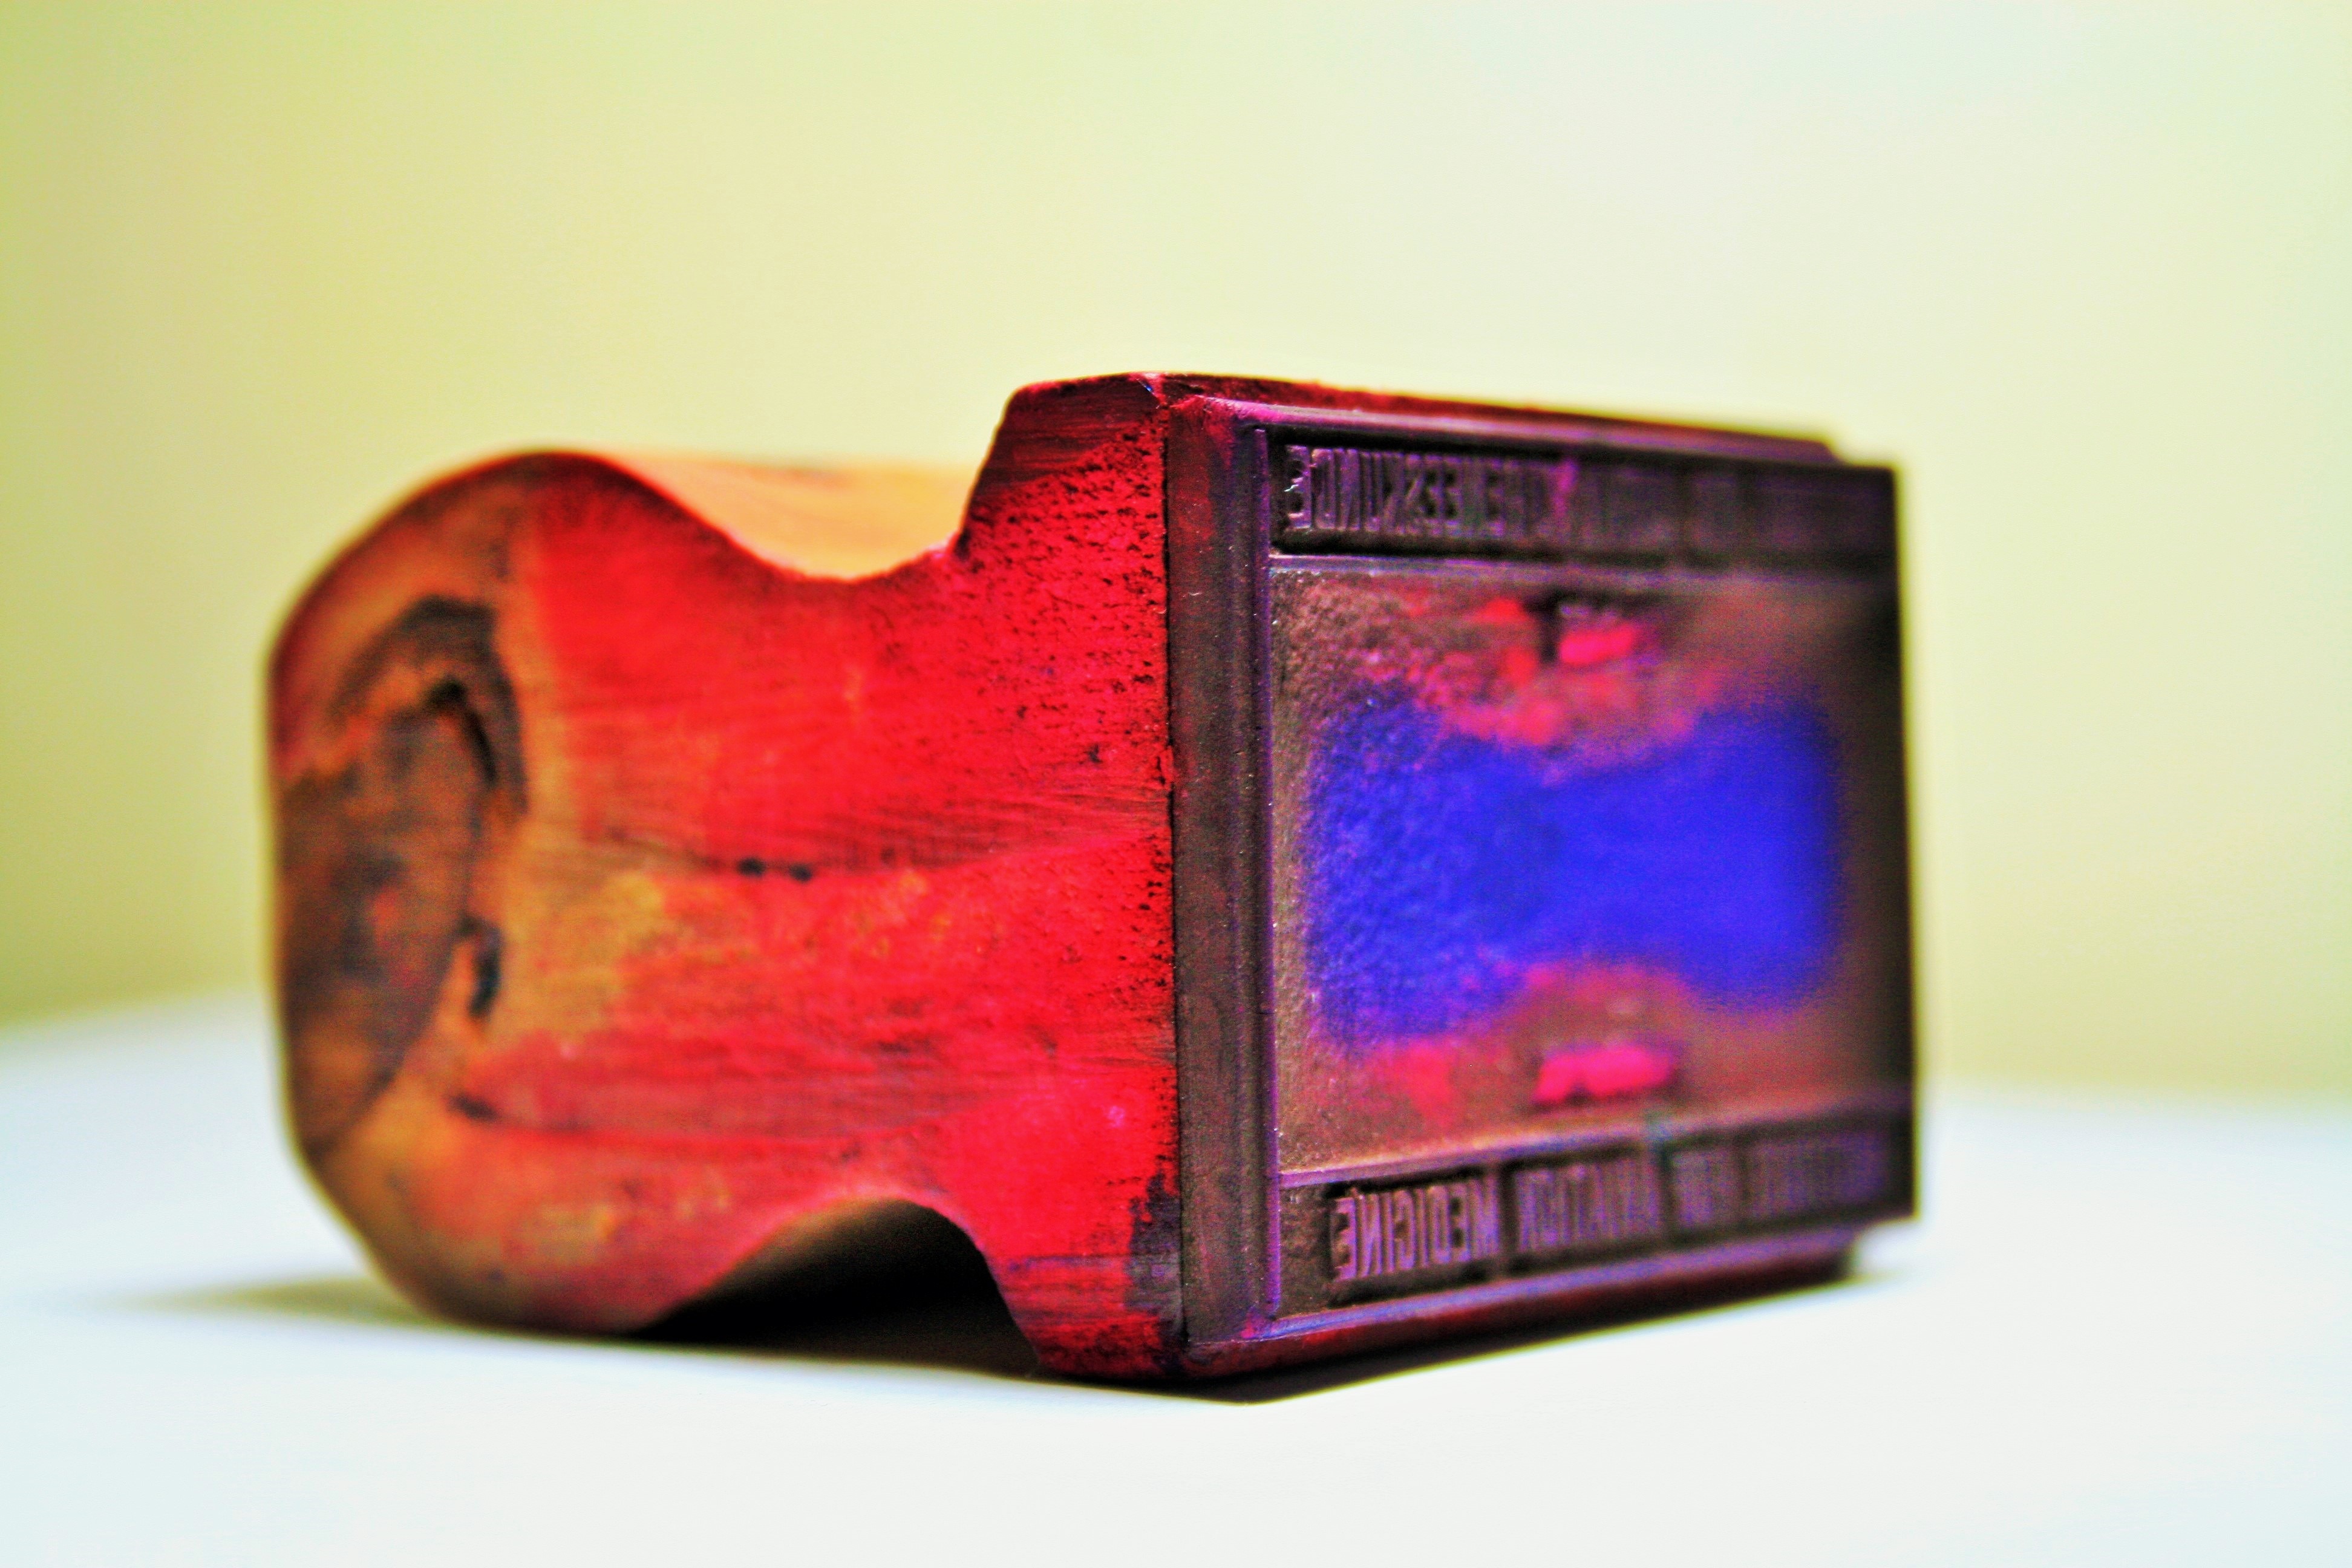
hand, purple, red, stamp, color, office, ink, shape, official, old fashioned, fashion accessory